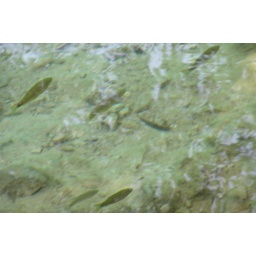
Some of the fish swimming in the river.